Montrose District, Houston

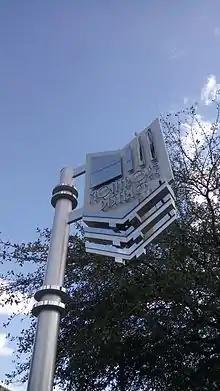
Montrose District sign

The Montrose District was a management district located in Houston, Texas, United States. The land was governed by the Montrose Management District.